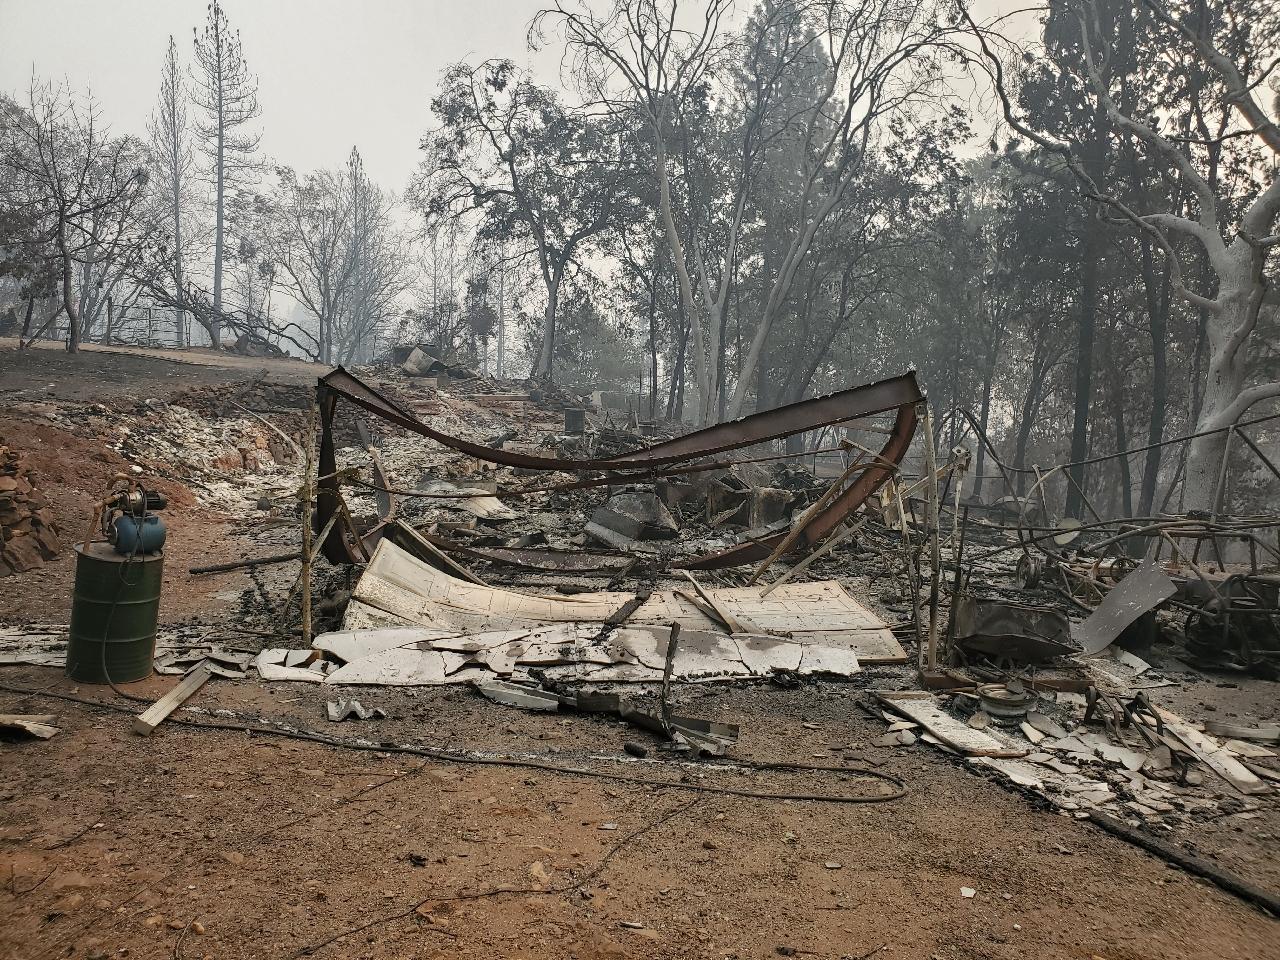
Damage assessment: destroyed